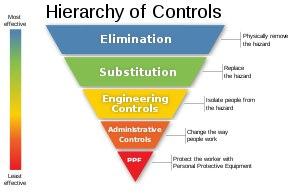
La hiérarchie du contrôle des dangers est un système utilisé dans l'industrie pour minimiser ou éliminer l'exposition aux dangers. Il s'agit d'un système largement accepté qui est promu par de nombreuses organisations de sécurité. Ce concept est enseigné aux managers dans l'industrie, pour être promu comme la norme sur le lieu de travail. Diverses illustrations sont utilisées pour représenter ce système, le plus souvent un triangle.